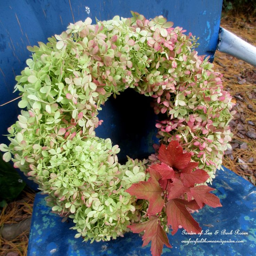
diy ~ make a fall wreath from your blooms !